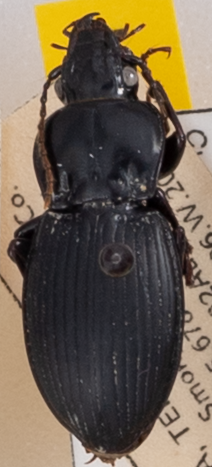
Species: Cyclotrachelus sigillatus
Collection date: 2022-08-02
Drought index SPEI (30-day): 1.69
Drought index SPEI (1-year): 1.16
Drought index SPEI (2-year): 1.642